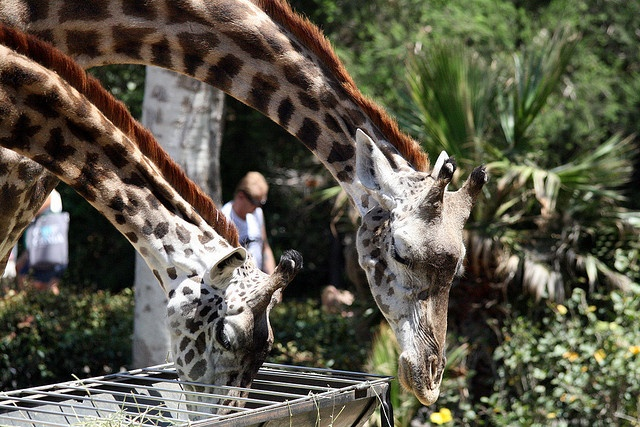
Two giraffes that are standing next to each other.
two giraffes are eating some food some bushes and a person
Two giraffes bent over near several trees and flowers
Two giraffes leaning heads down, one with head in feeding trough
2 giraffes with their necks bowed one is eating from a feeder